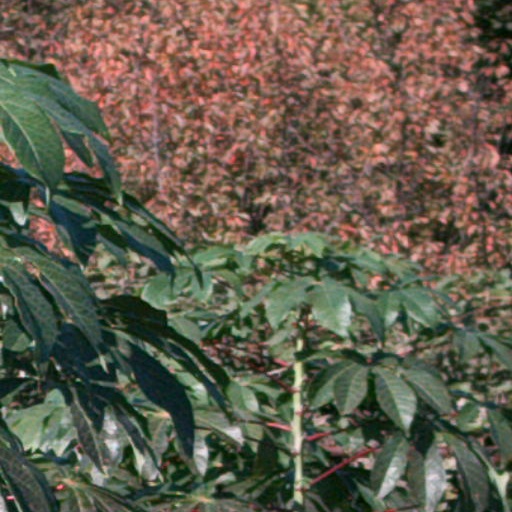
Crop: cassava